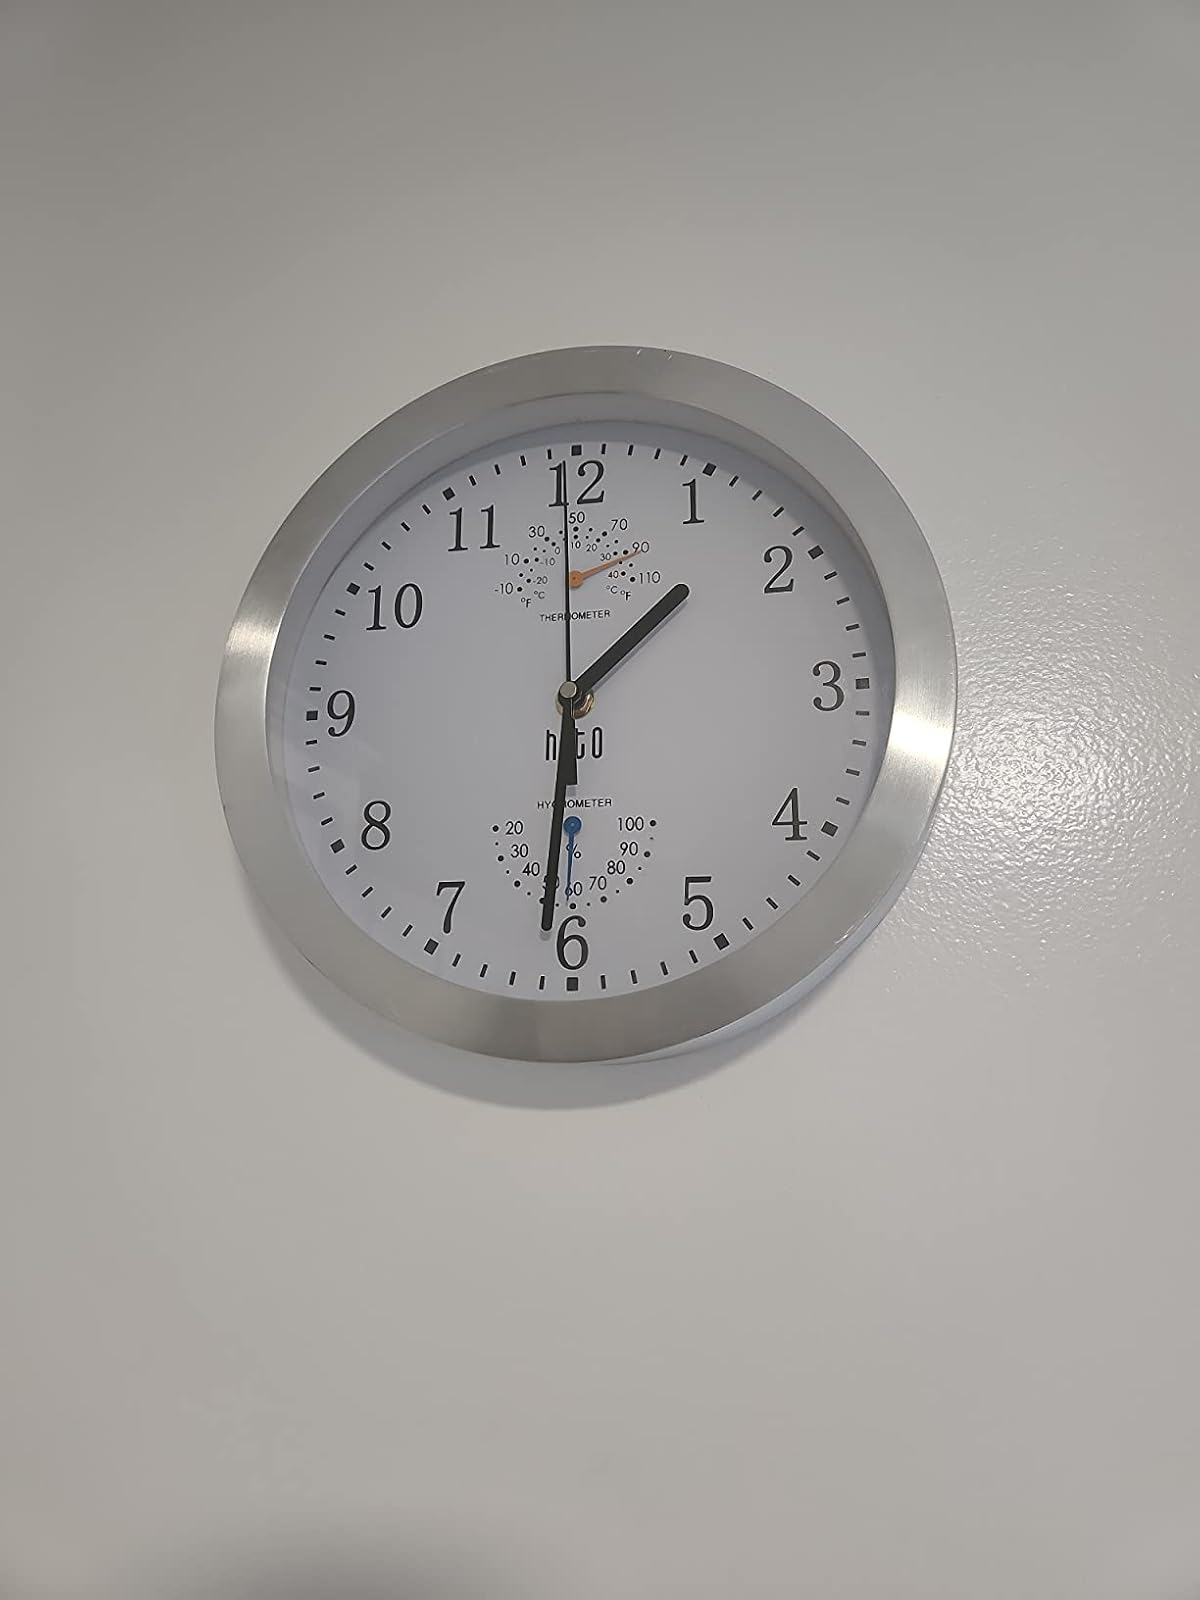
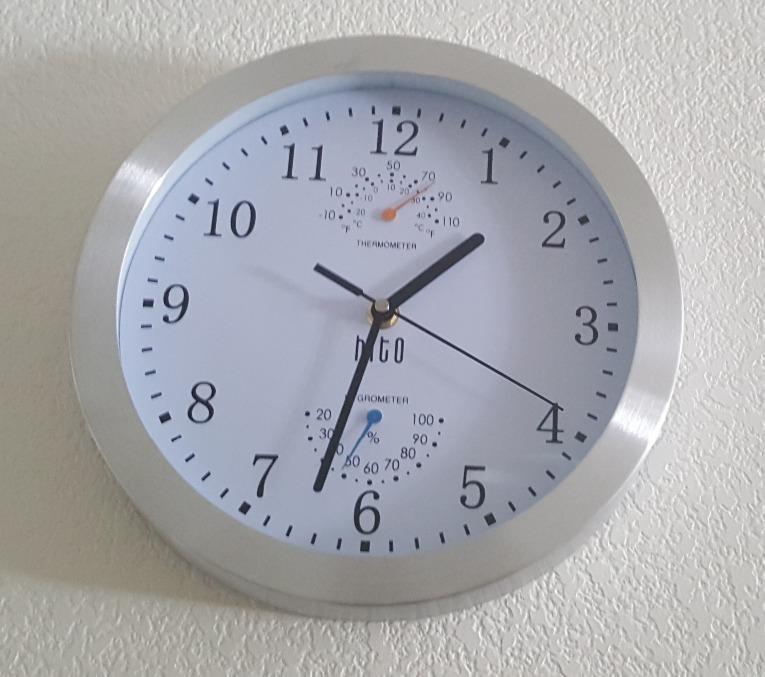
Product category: clock
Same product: yes